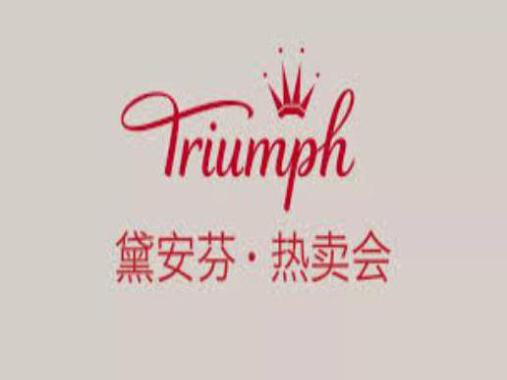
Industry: Clothes